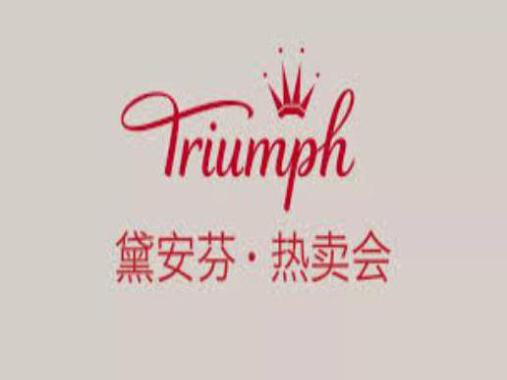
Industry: Clothes